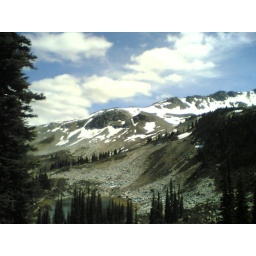
Being a ski resort, the mountain can be a little bare in places during the summer.